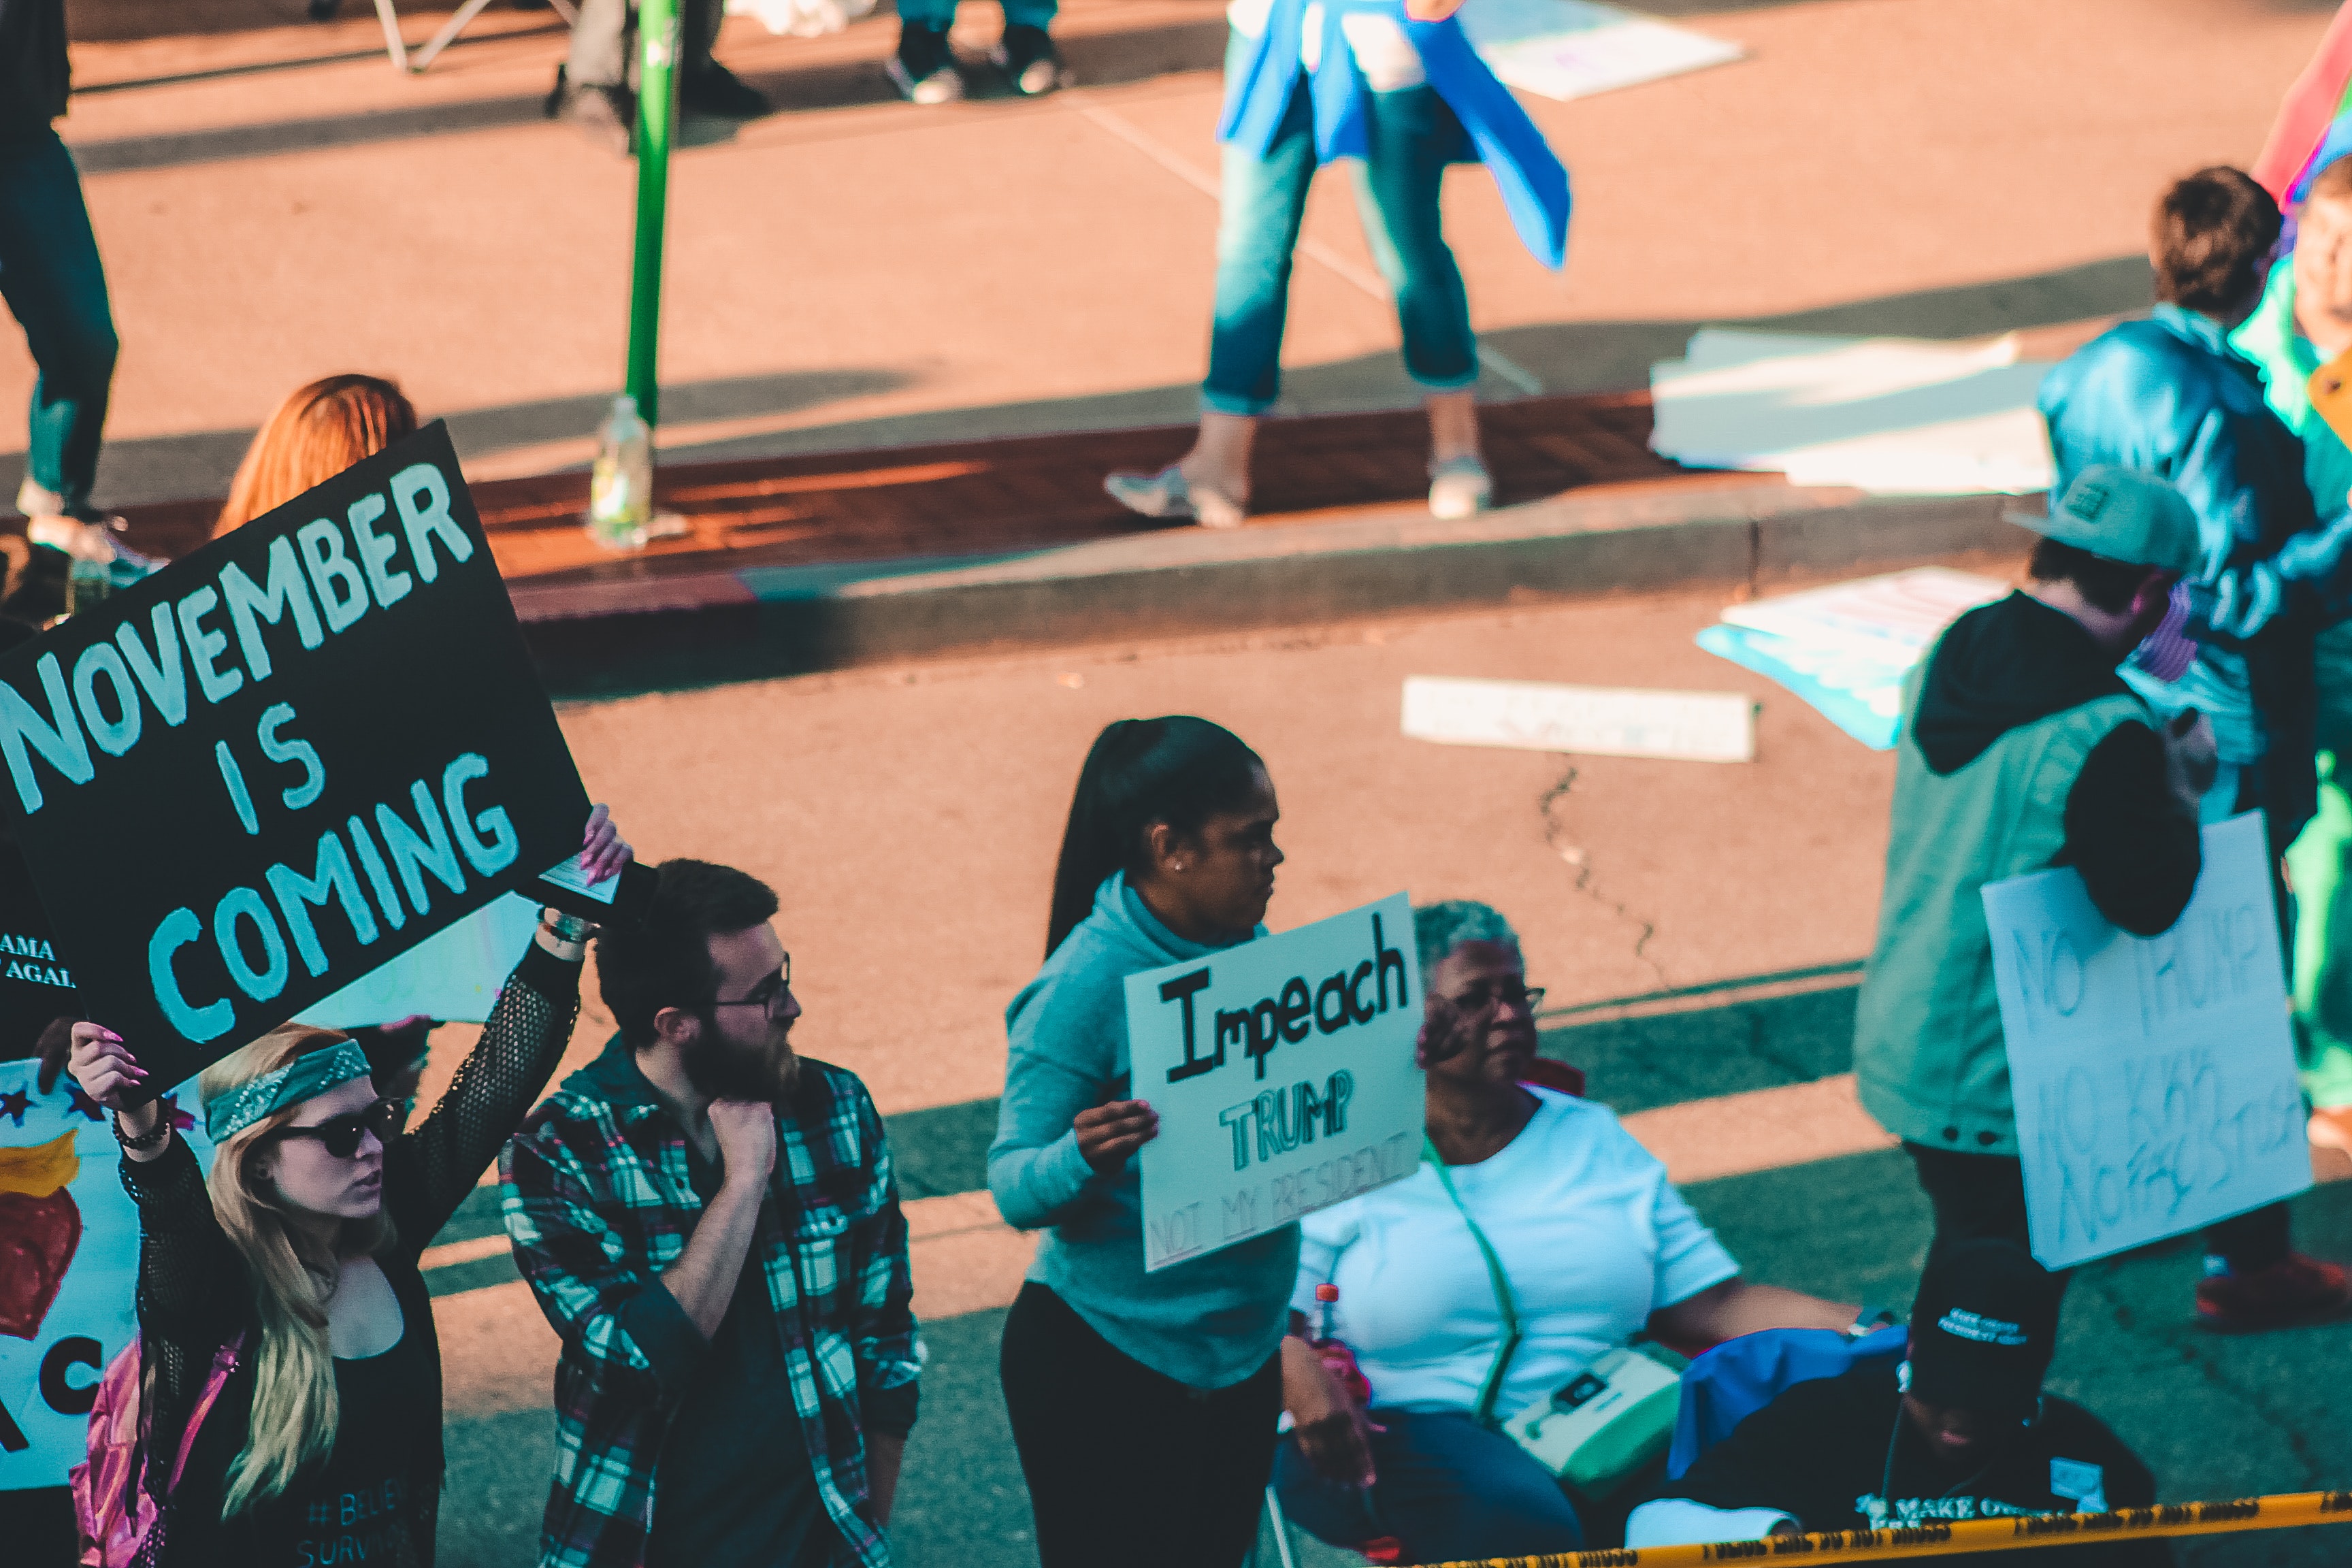
blue, fun, crowd, recreation, games, girl, event, product, demonstration, play